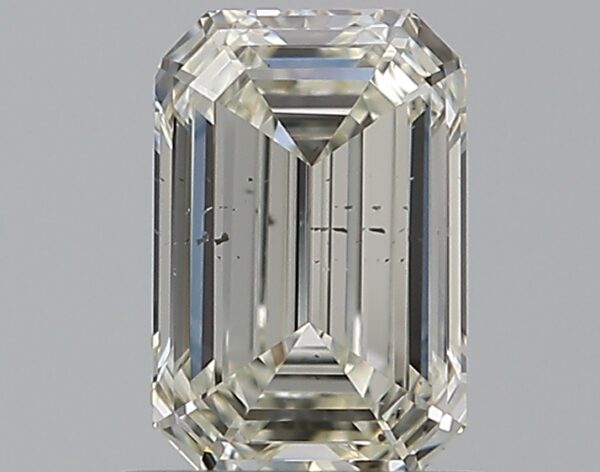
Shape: emerald
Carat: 0.75
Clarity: SI1
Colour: K
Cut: EX
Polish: EX
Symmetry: VG
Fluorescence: N
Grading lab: GIA
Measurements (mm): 6.35 x 4.23 x 2.79